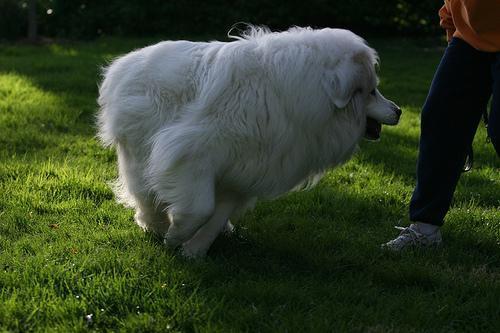
Great_Pyrenees